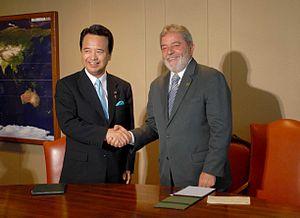
Akira Amari, né le 27 août 1949 à Atsugi dans la préfecture de Kanagawa, est un homme politique japonais, membre du Parti libéral-démocrate. Il est élu à la Chambre des représentants du Japon depuis 1983, d'abord pour l'ancien 3ᵉ district électoral de Kanagawa de 1983 à 1996 puis pour la nouvelle 13ᵉ circonscription de cette préfecture de 2000 à 2009 et depuis 2012 ainsi que pour le bloc proportionnel du sud Kantō de 1996 à 2000 et de 2009 à 2012. Il est ministre du Travail du Cabinet Obuchi du 30 juillet 1998 au 5 octobre 1999, puis ministre de l'Économie, du Commerce et de l'Industrie du premier Cabinet Abe puis du Cabinet Fukuda du 26 septembre 2006 au 1ᵉʳ août 2008, ministre d'État pour la Réforme de la règlementation, administrative et du service public dans le Cabinet Asō du 24 septembre 2008 au 16 septembre 2009 et enfin ministre d'État pour la Politique économique et fiscale, pour la Renaissance économique et pour la Réforme globale de la Fiscalité et de la Sécurité sociale dans le second Cabinet Abe.